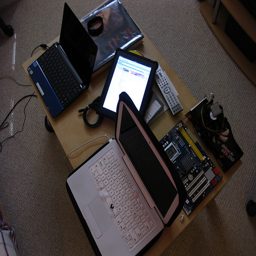
A small table has two laptops and a tablet on it
A small table is covered in laptops, tablets and other electronics.
Several computer devices atop a small wooden table.
Computers, a tablet and other electronic equipment sitting on a table.
two laptops and a tablet are sitting on this table